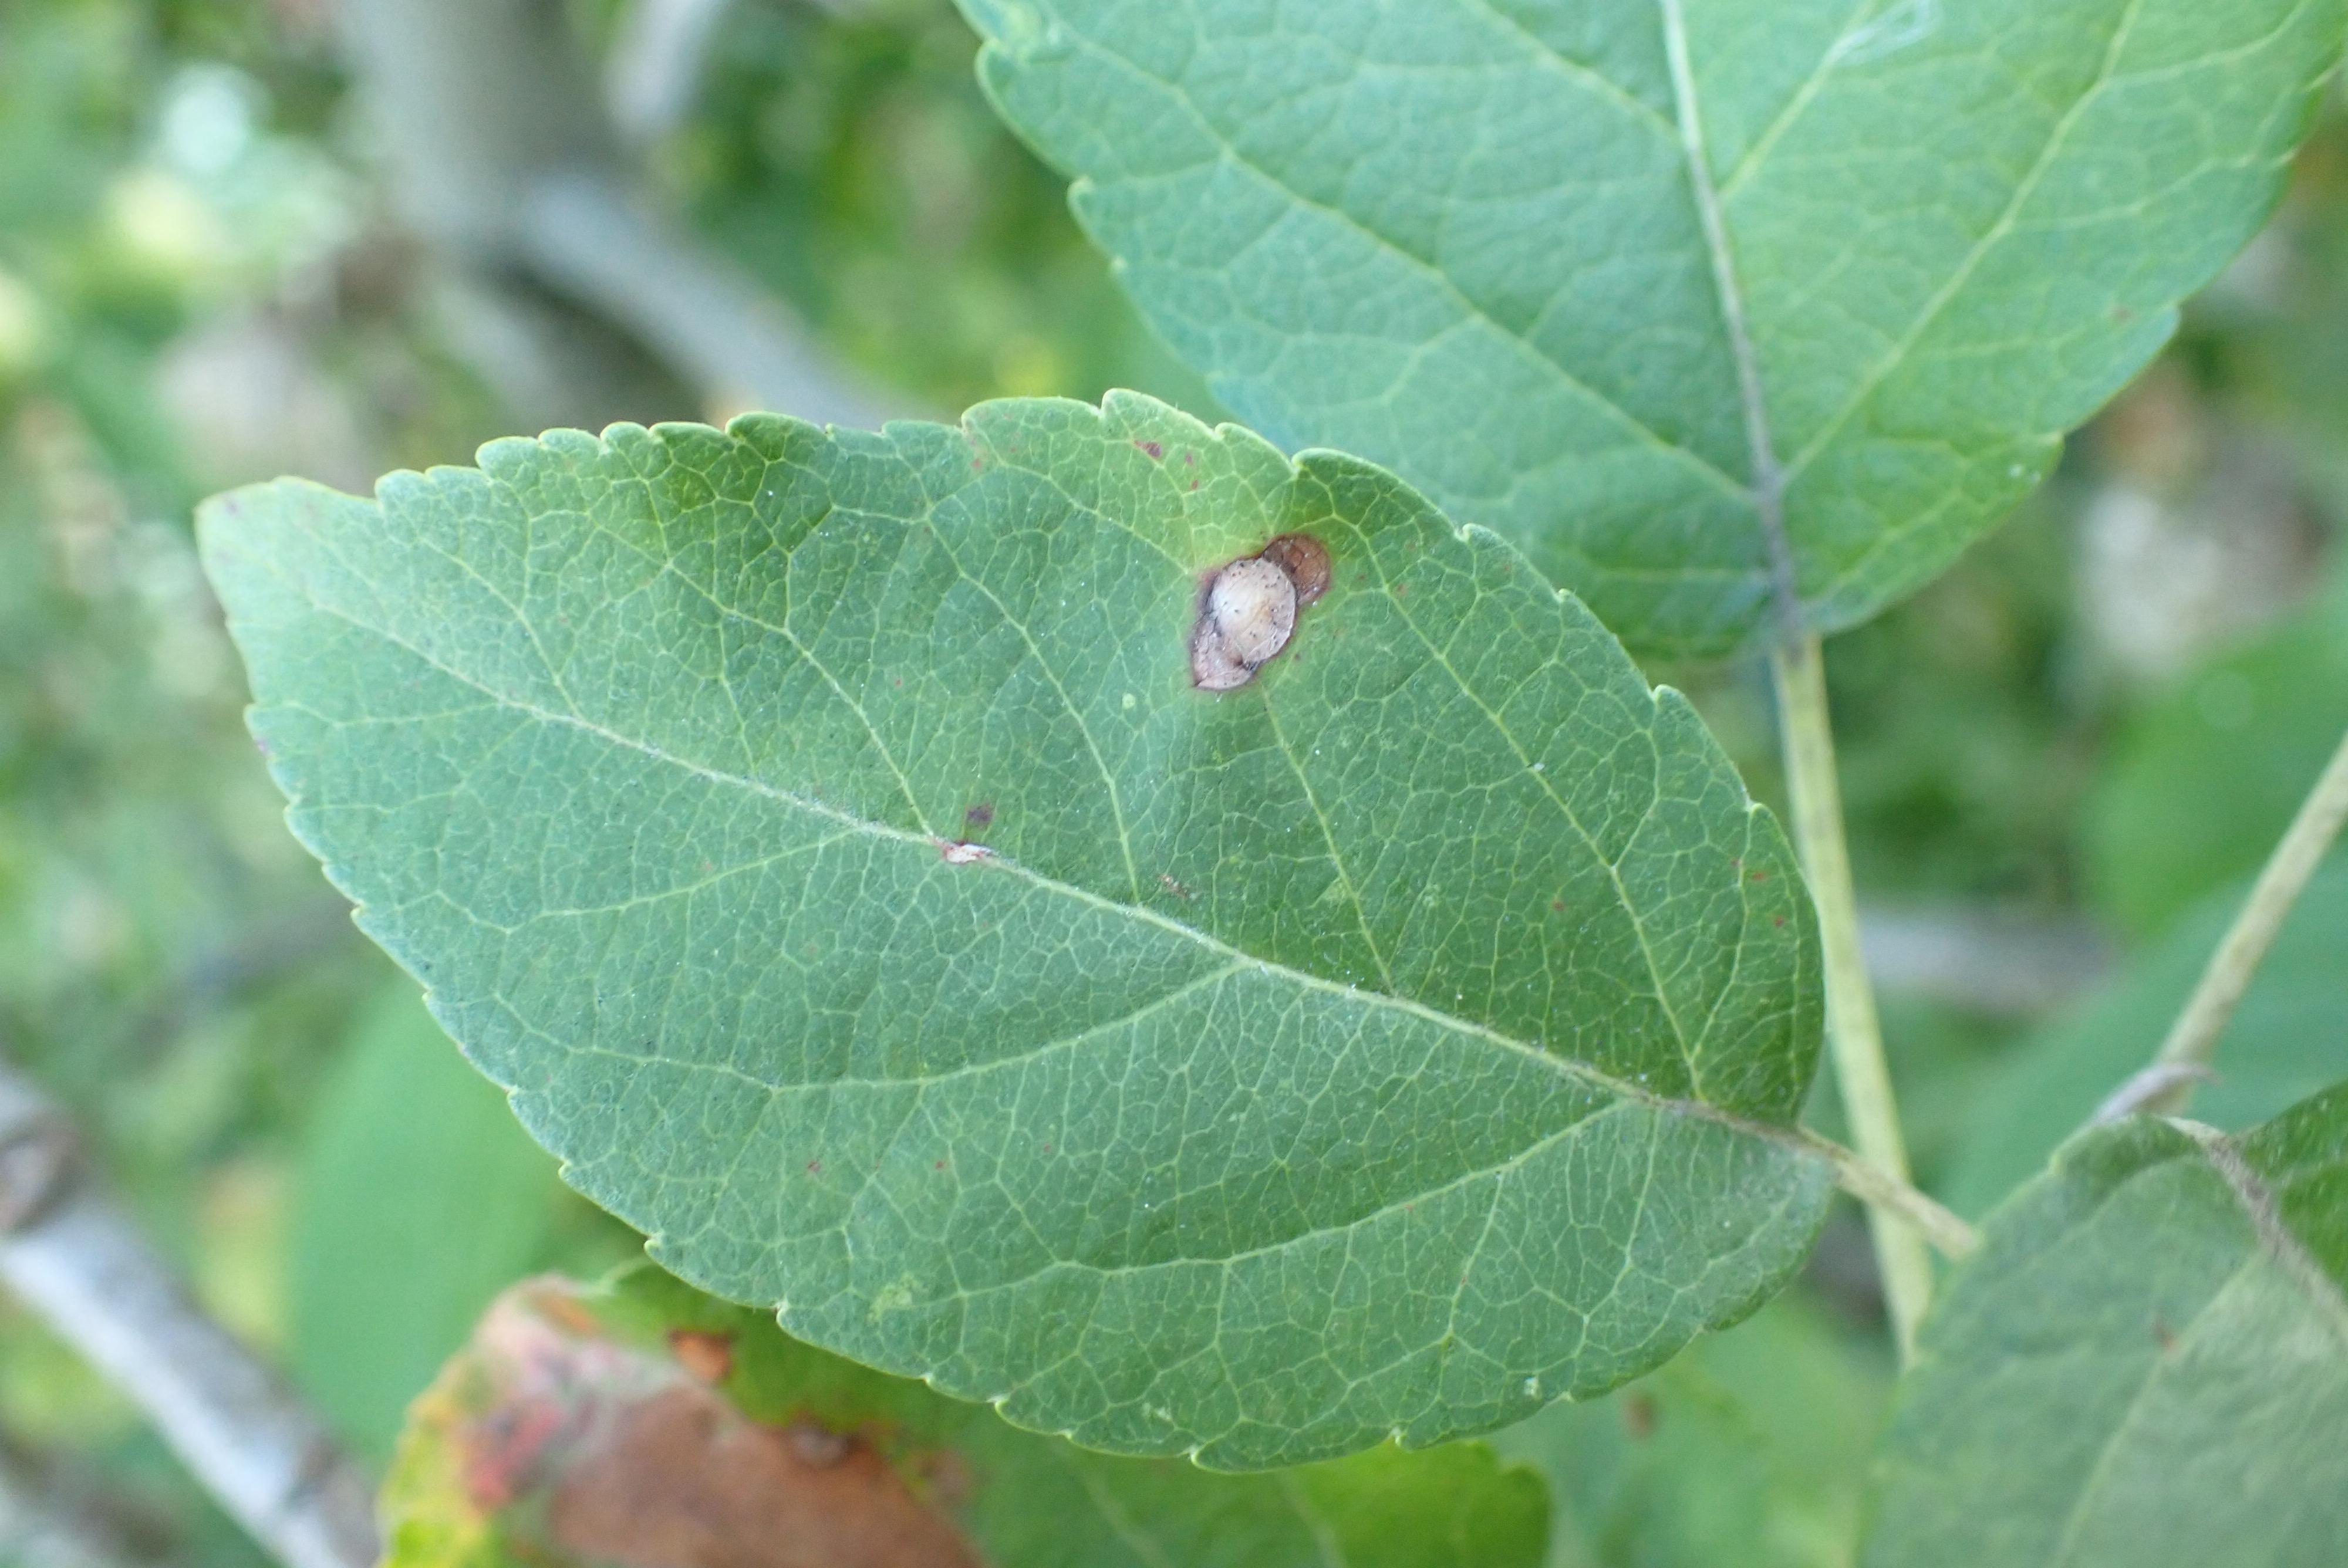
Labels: frog_eye_leaf_spot